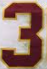
Number: 3